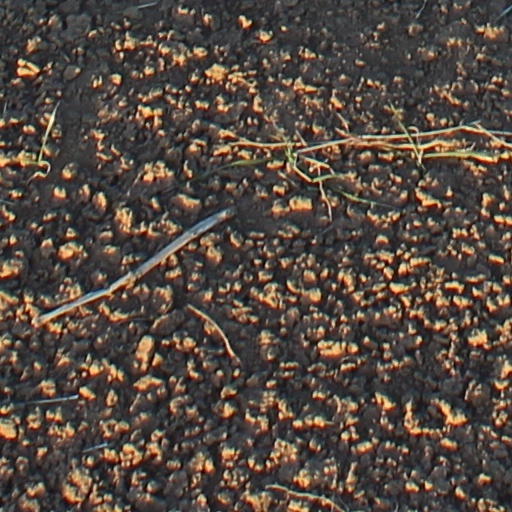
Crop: wheat